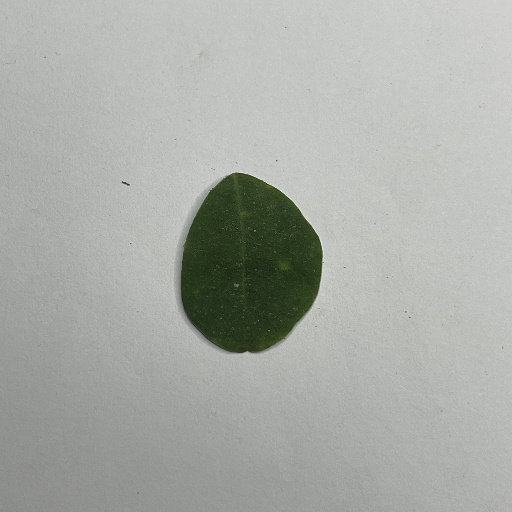
Species: Sojina
Leaf condition: Bacterial Spot